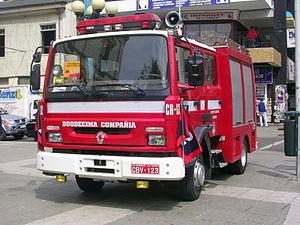
fourgon d'incendie Hrvatski: Vatrogasno vozilo Magyar: Tűzoltóautó Italiano: Camion dei Vigili del fuoco (Autopompa) 日本語: 消防車